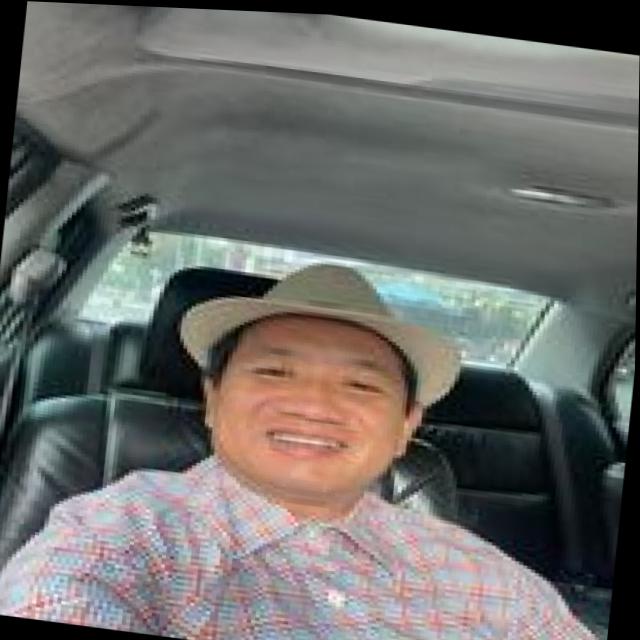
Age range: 45-64